Roberval balance

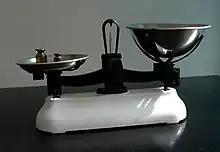
A Roberval balance made by W & T Avery Ltd. in England

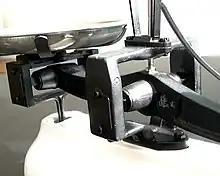
Detail: the bottom horizontal beam is hidden under the protective cover

The Roberval balance is a weighing scale presented to the French Academy of Sciences by the French mathematician Gilles Personne de Roberval in 1669.